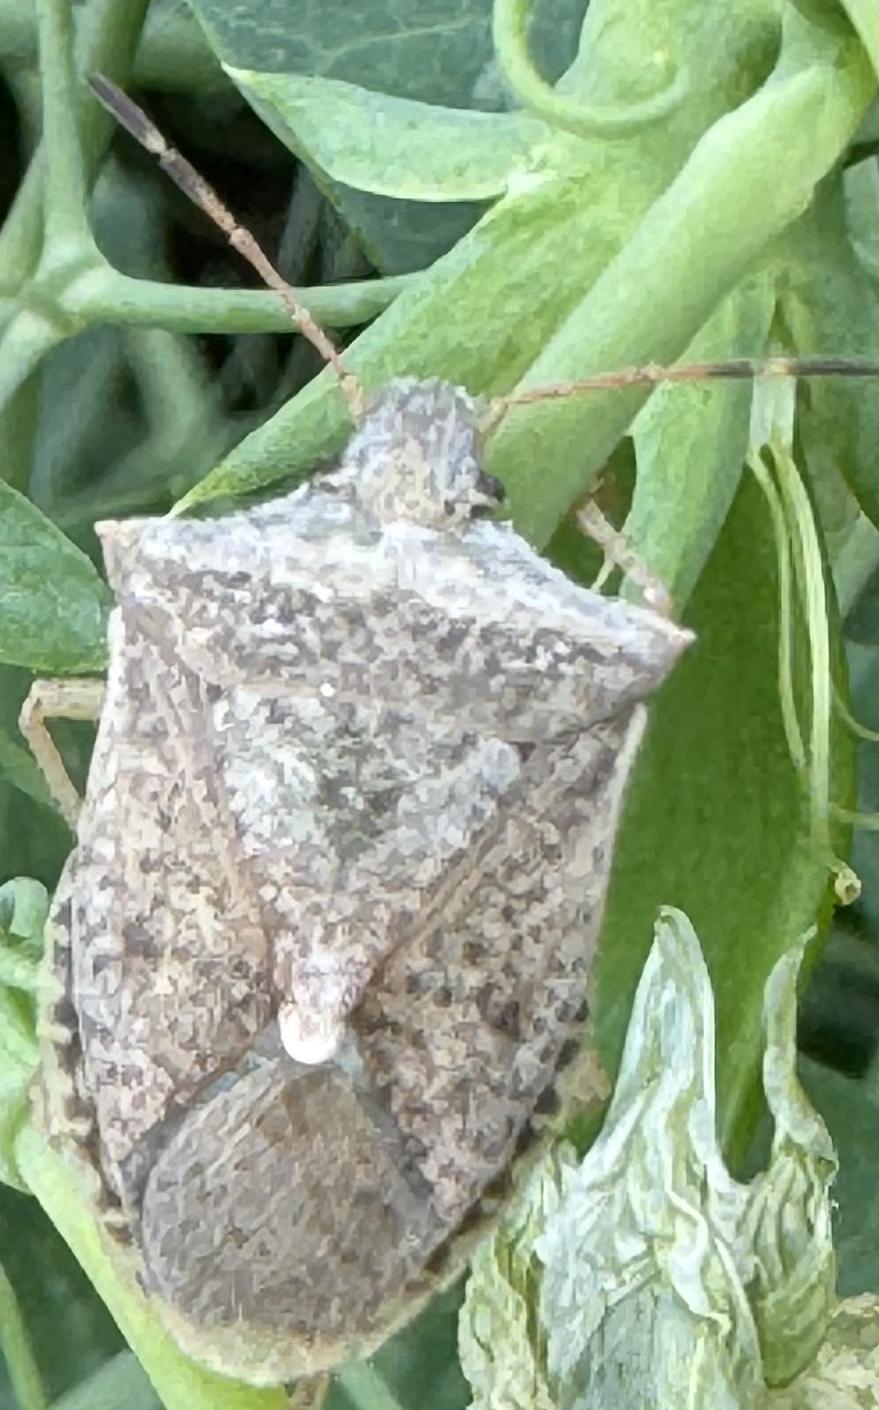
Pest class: stink_bug